Pontiac Fiero

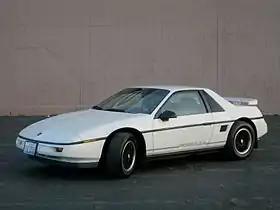
1988 Fiero Formula

The Pontiac Fiero is a rear mid-engine, light sports car manufactured and marketed by Pontiac for model years 1984 – 1988. Intended as an economical commuter car with modest performance aspirations, it was Pontiac's first two-seater since their 1926 to 1938 coupes, and the first mass-produced, rear mid-engine car by any American manufacturer.